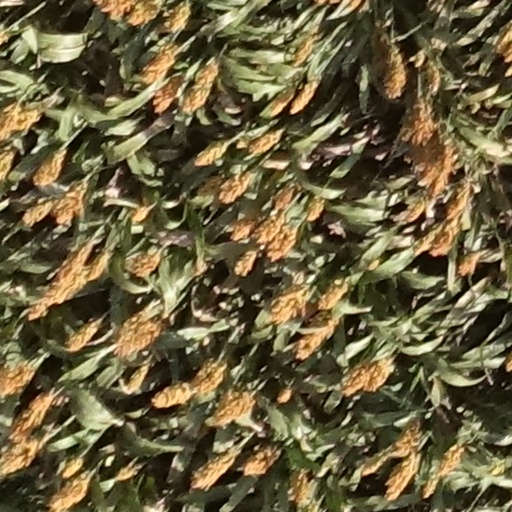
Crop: sorghum